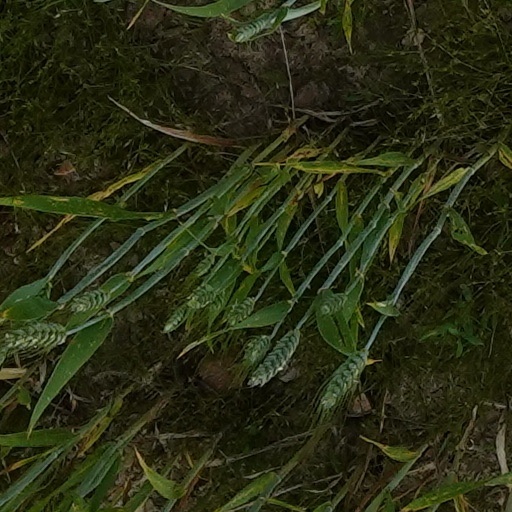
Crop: wheat